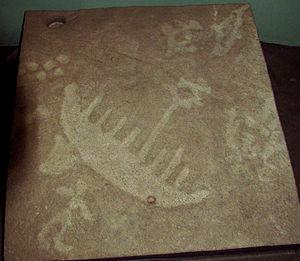
Cet article recense les sites pétroglyphiques en Amérique.
Le parc provincial Petroglyphs est un parc historique situé à Woodview en Ontario, au nord-est de Peterborough.
Cet article recense les lieux patrimoniaux du comté de Peterborough inscrits au répertoire des lieux patrimoniaux du Canada, qu'ils soient de niveau provincial, fédéral ou municipal.